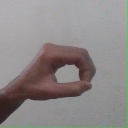
अक्षर: औ